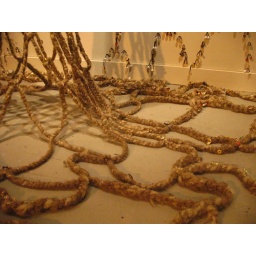
Art display in that window on Broadway, the old Woolworth building or something